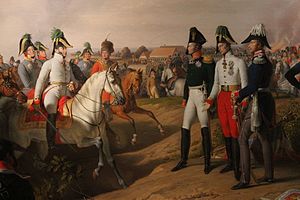
Johann Peter Krafft / Selecterede malerier
Johann Peter Krafft var en tysk historie- og portrætmaler.